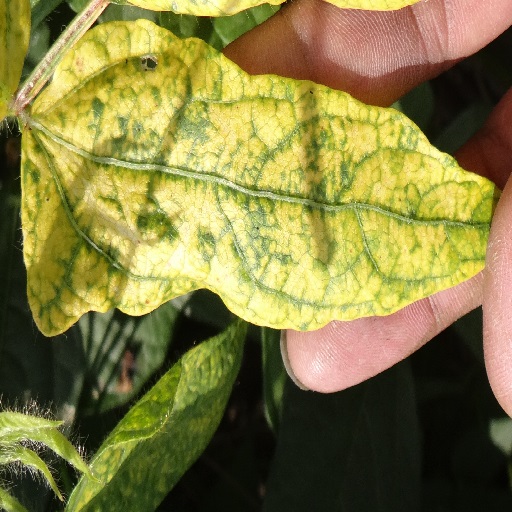
Label: Yellow Mosaic